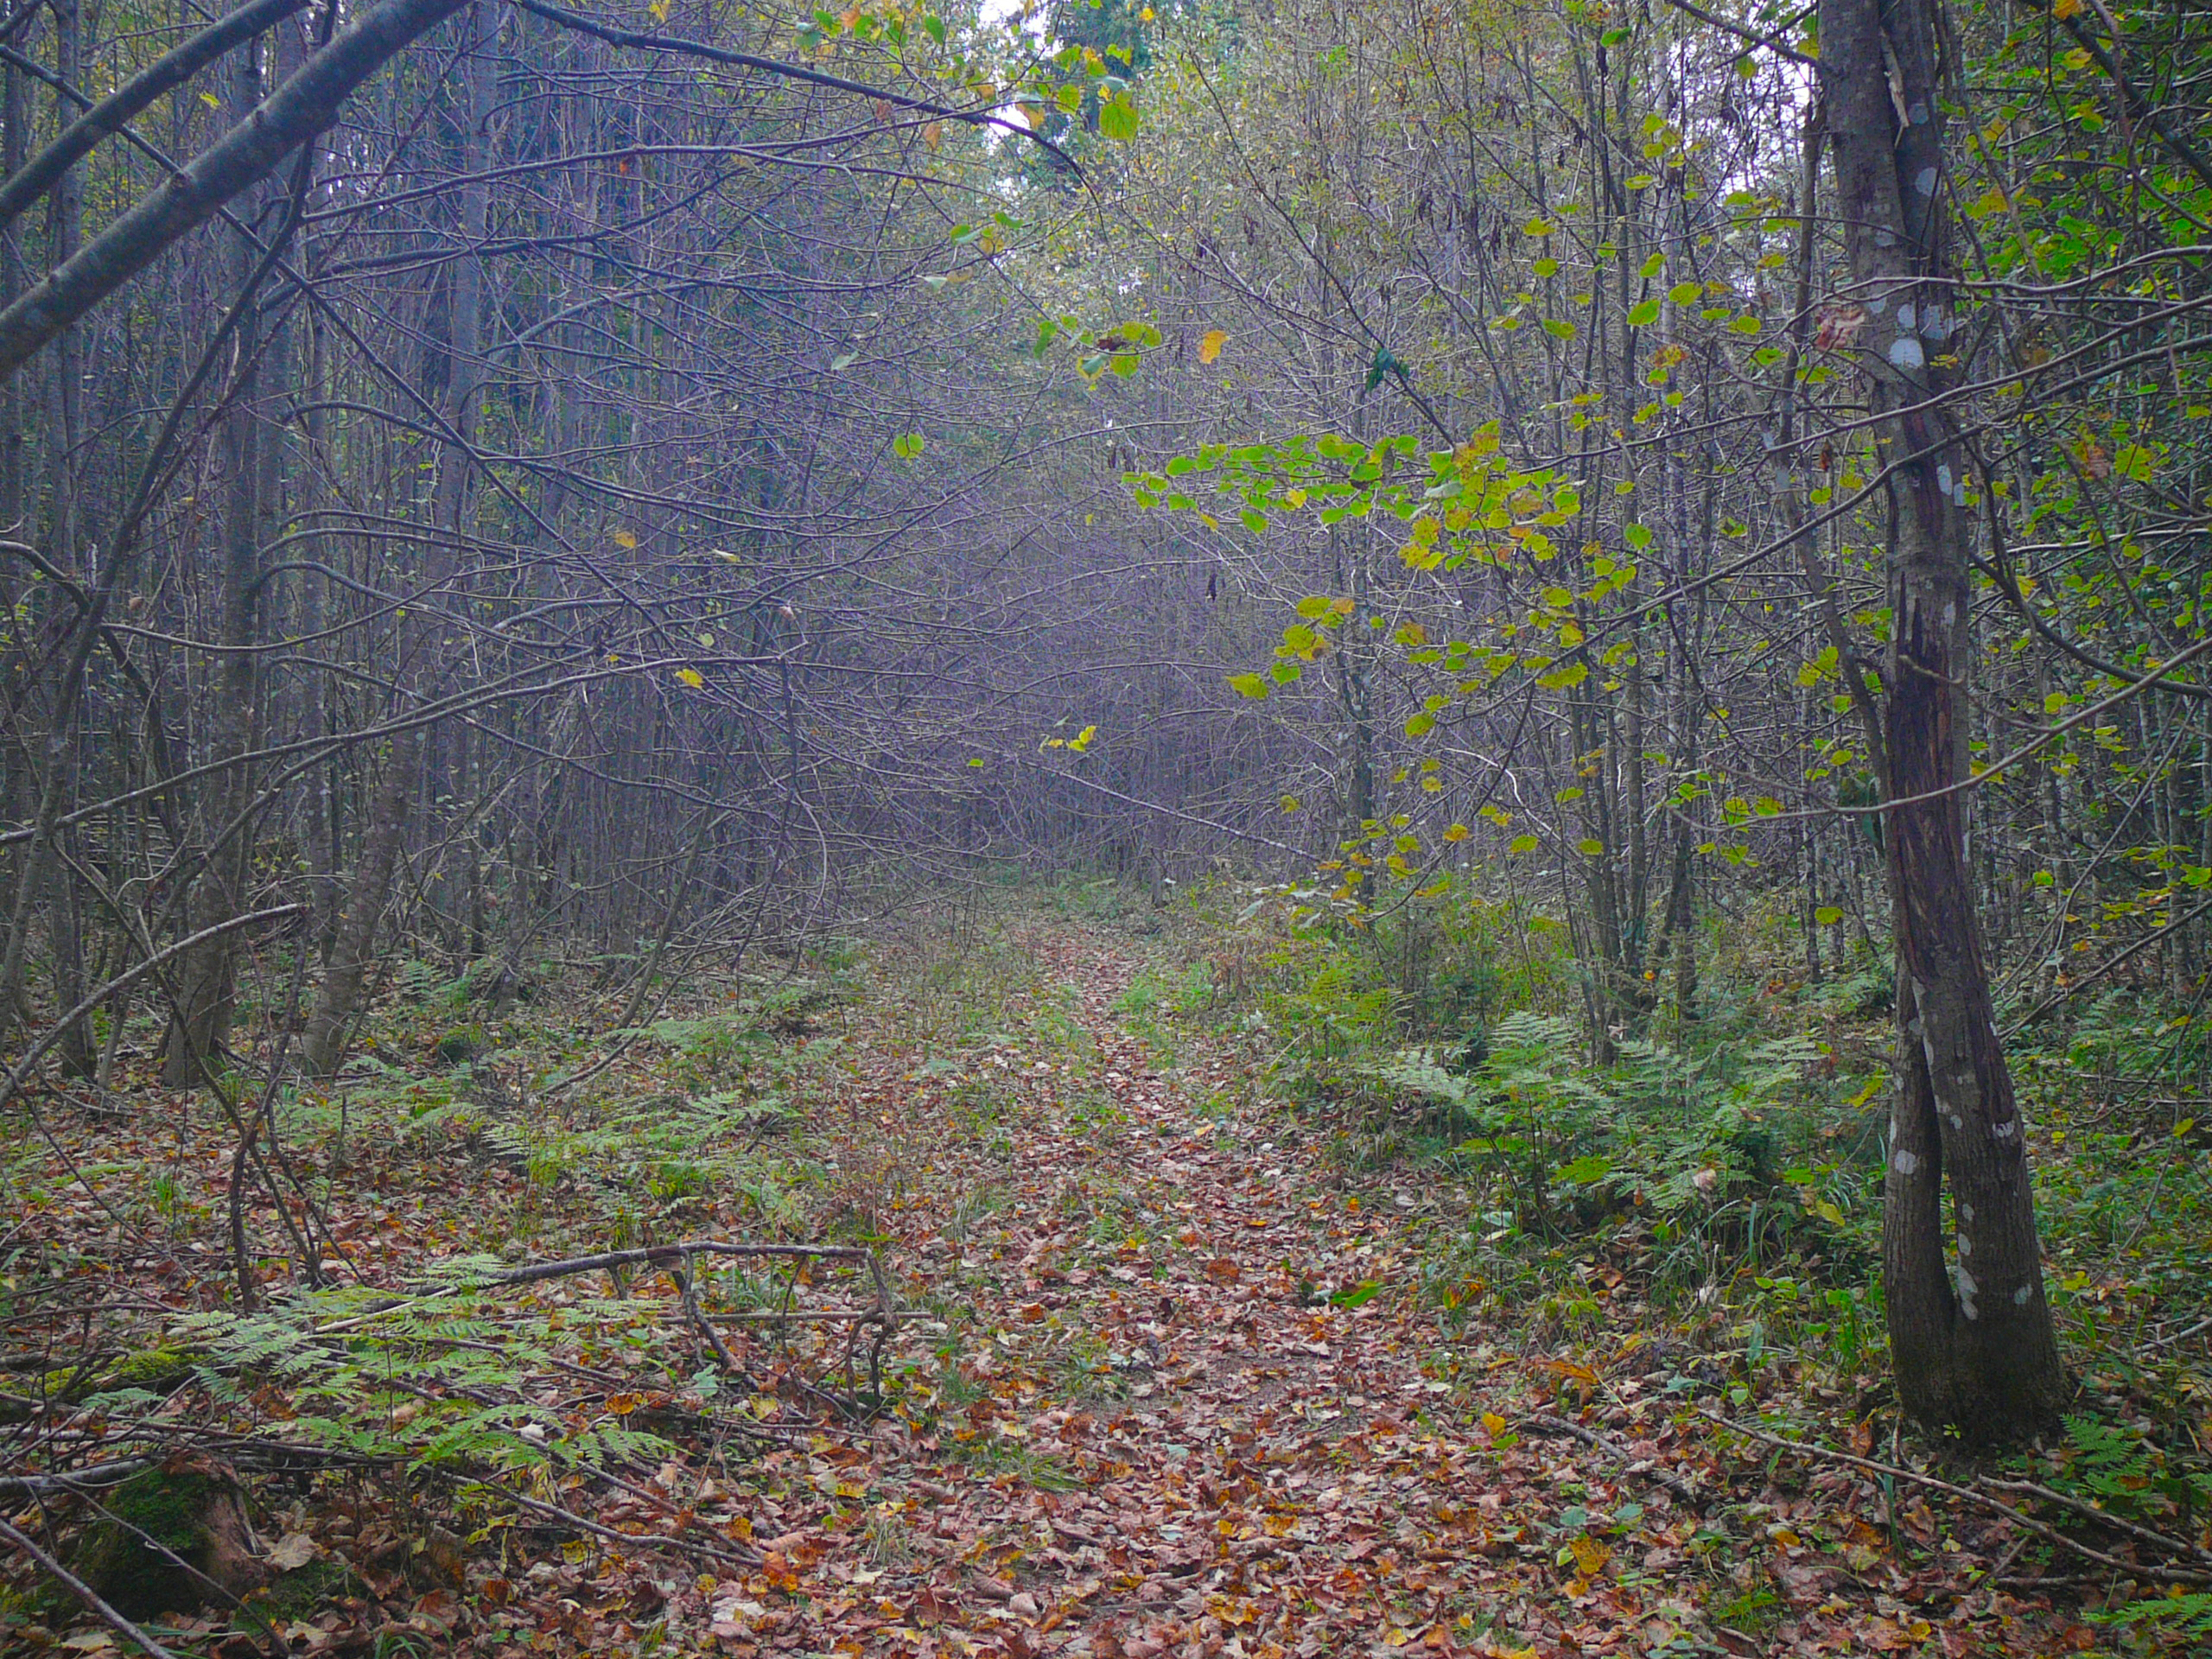
image, tree, forest, woodland, natural environment, nature, Northern hardwood forest, nature reserve, leaf, atmospheric phenomenon, vegetation, biome, trail, natural landscape, wilderness, old growth forest, temperate broadleaf and mixed forest, deciduous, woody plant, plant, branch, grass, tropical and subtropical coniferous forests, temperate coniferous forest, jungle, wood, autumn, state park, plant community, path, spruce fir forest, landscape, grove, thoroughfare, national park, valdivian temperate rain forest, trunk